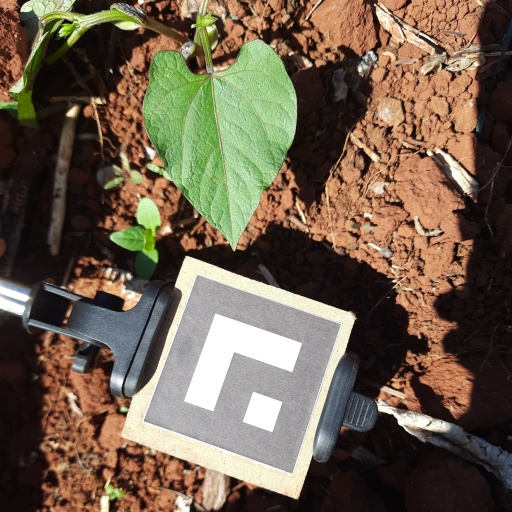
Observations: flat surface, no eating holes, under sunlight